Tensta

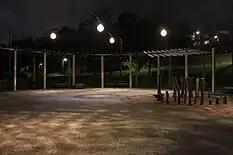
Communal space at night

Tensta, a district abundant with parks, offers enjoyment for both children and adults. Among its numerous parks, six are particularly popular. The most recent addition, Tenstadalens lekplats, was inaugurated on August 20, 2022. The park is designed to have a slide, a parkour park and uphill running tracks. A long staircase leads from Tenstavägen down to the park and wooden terraces that provide plenty of space to sit. In addition to the park, a communal space has been constructed. This area is designed for activities such as grilling and partying, providing a wonderful environment for people to enjoy themselves. This park’s unique design was influenced by the suggestions and active participation of Tensta and Hjulsta residents.